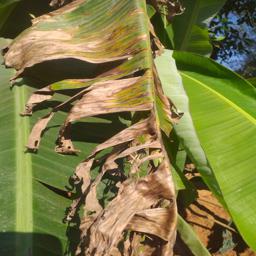
Label: MALBHOG LEAF